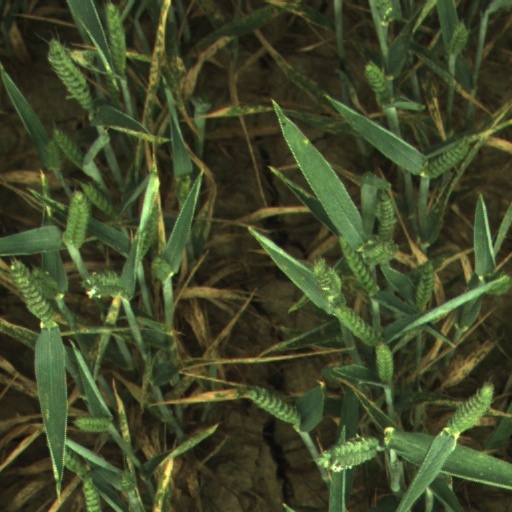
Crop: wheat